Todd Tichenor

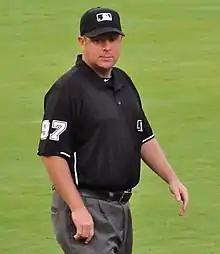
Tichenor at Sun Life Stadium, 2011.

Tichenor was the third base umpire when Oakland Athletics pitcher Dallas Braden threw the 19th perfect game in MLB history on May 9, 2010.